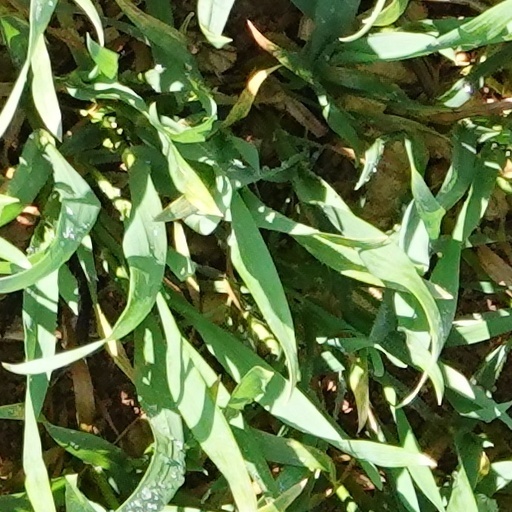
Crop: wheat